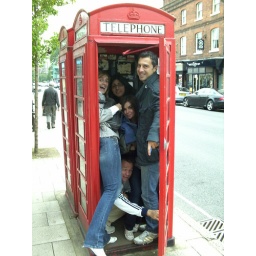
Team Photo Challenge - All the team in a phone box